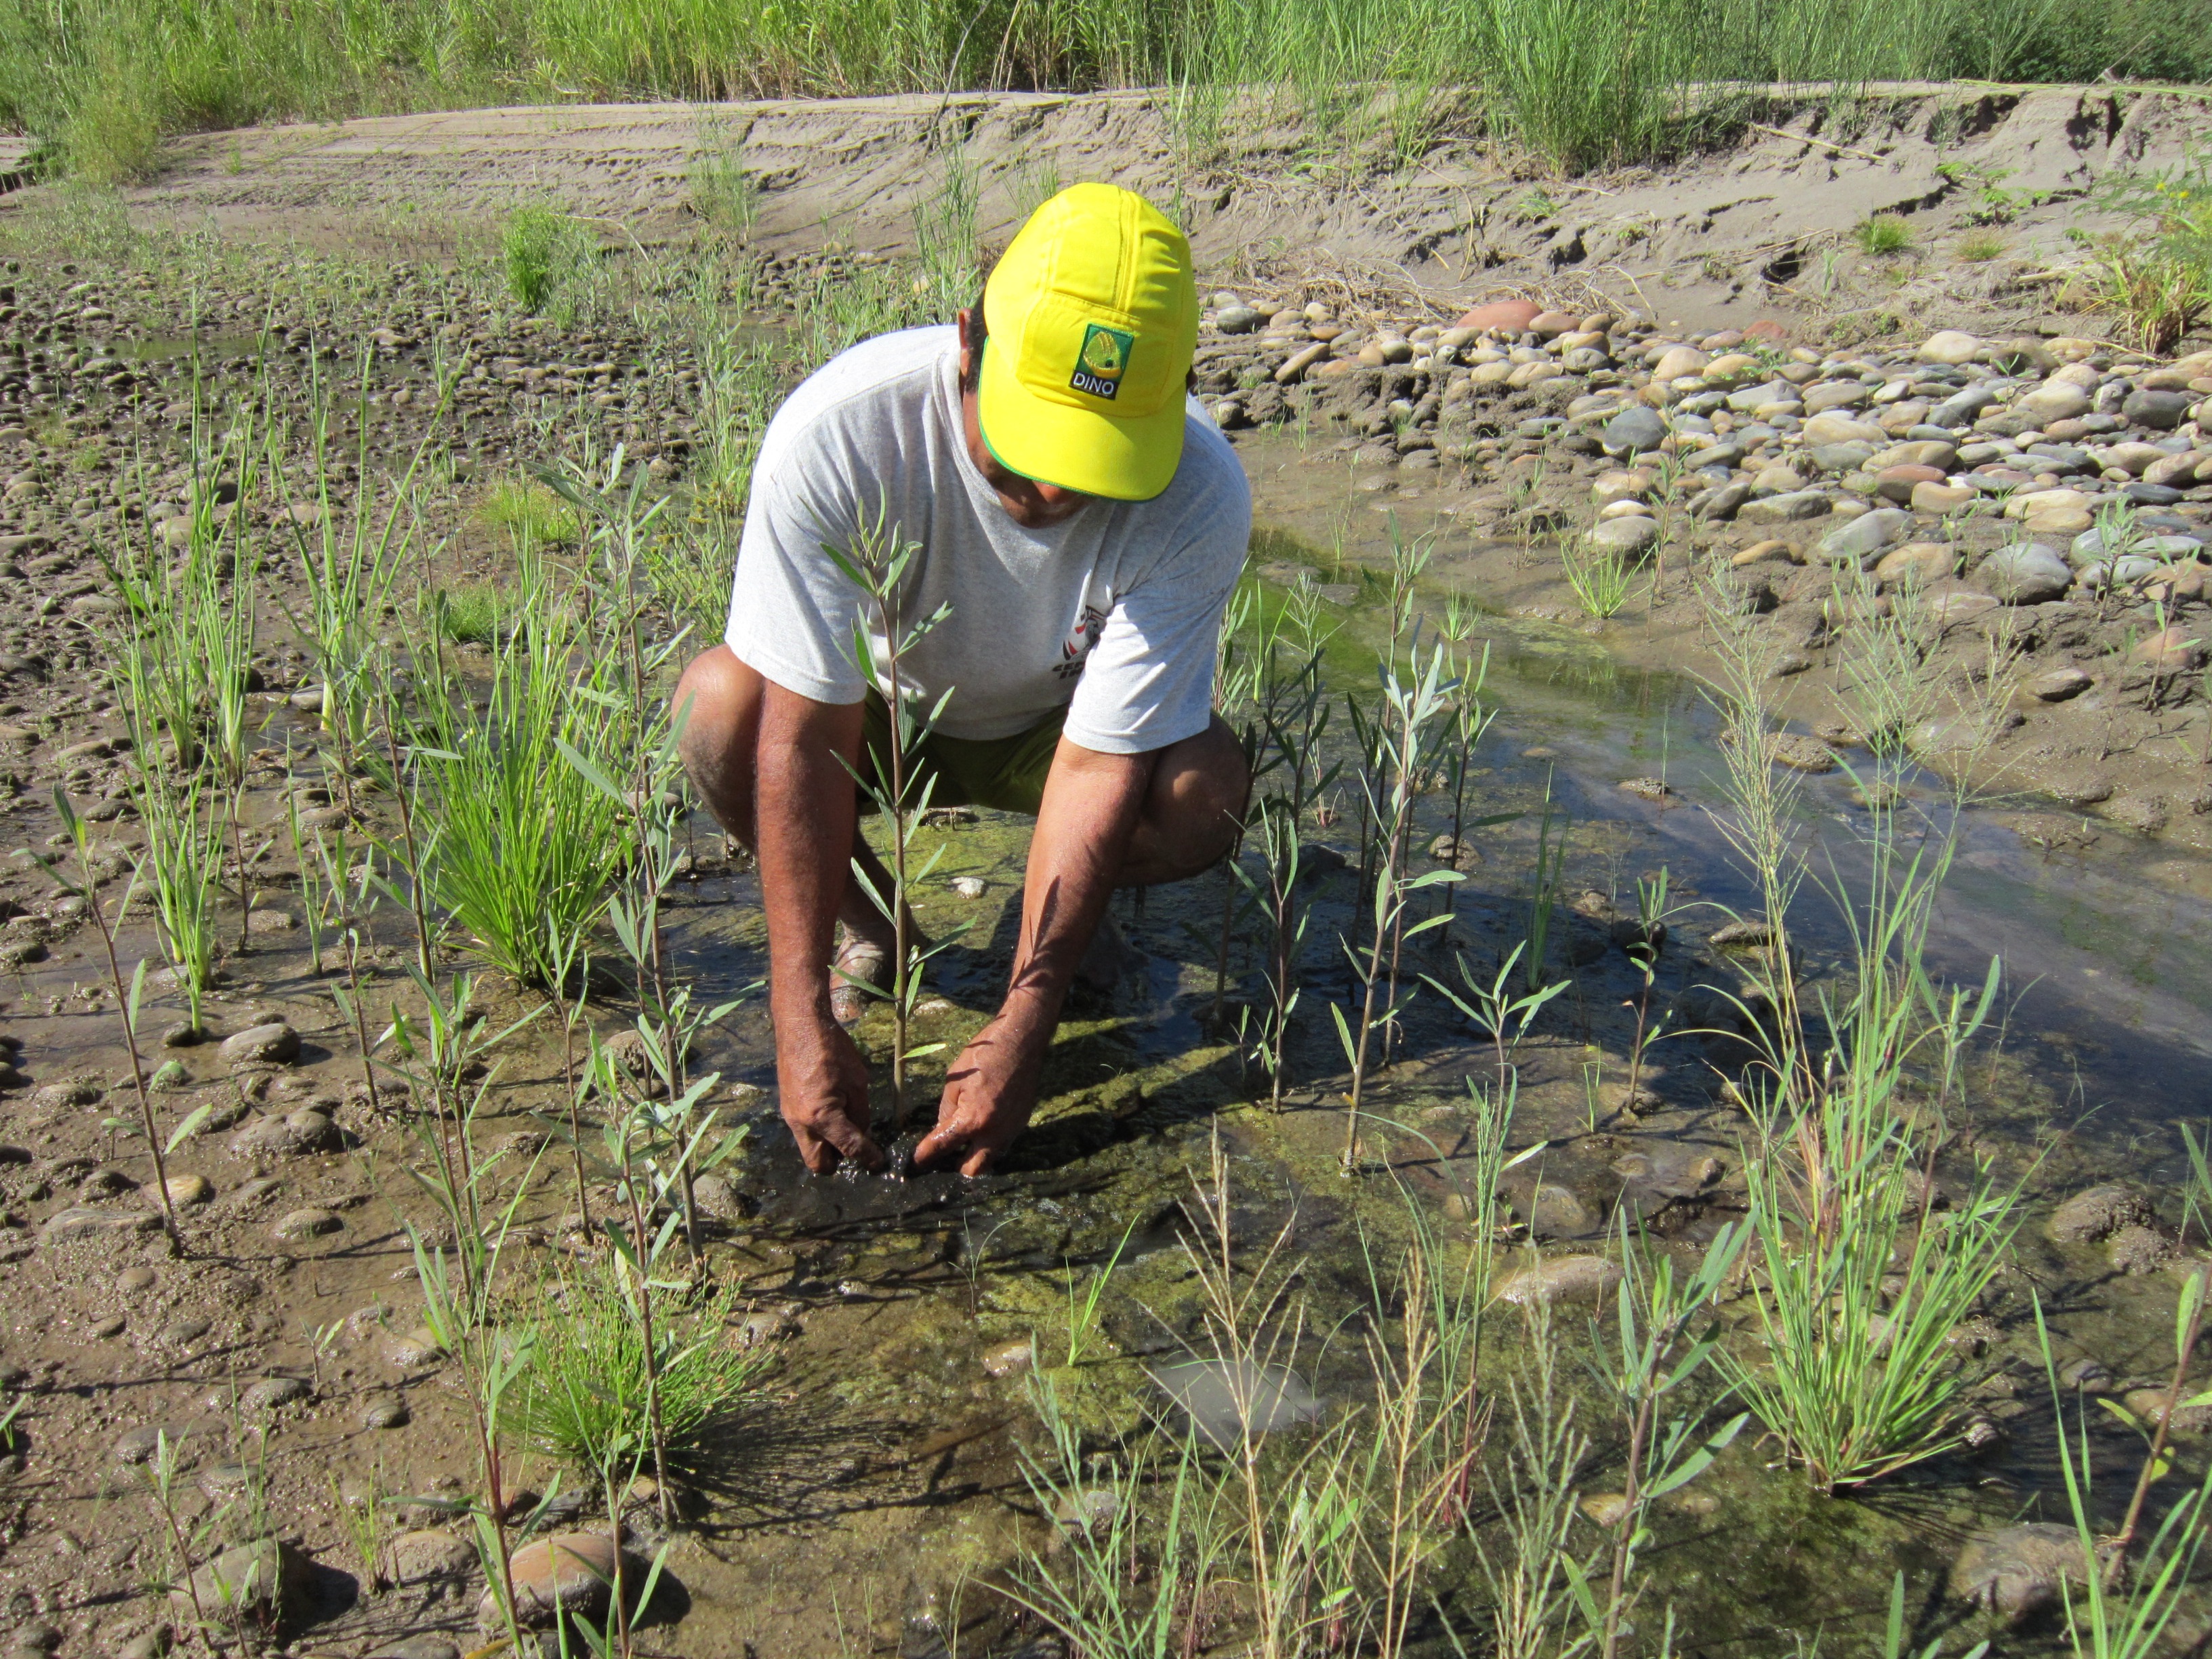
pond, crop, soil, agriculture, peru, farmer, geology, wetland, habitat, ja n, natural environment, grass family